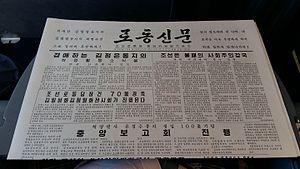
Le quotidien Rodong Sinmun est l'organe officiel du Parti du travail de Corée, au pouvoir en République populaire démocratique de Corée. Publié par la Rodong News Agency, il est le quotidien le plus lu dans le pays.